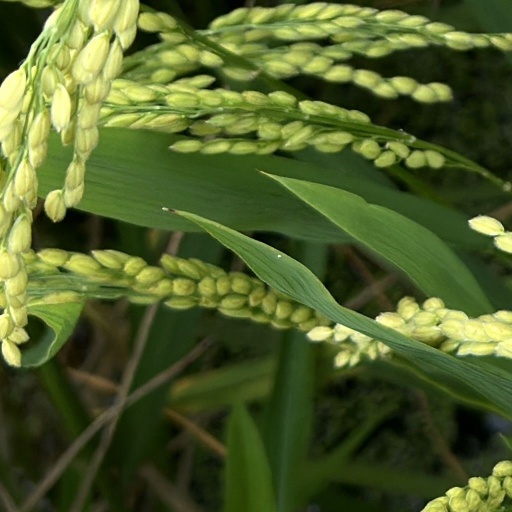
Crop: rice